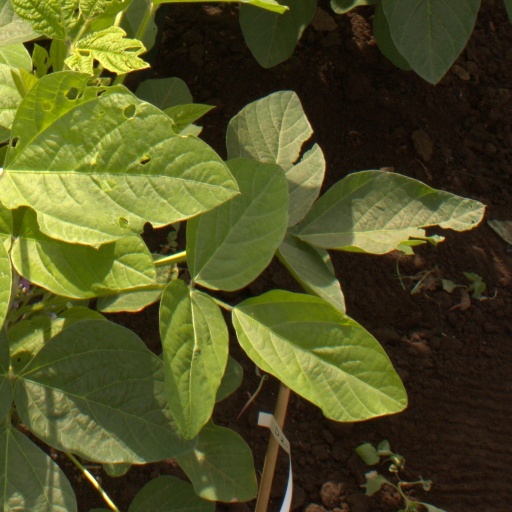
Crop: soybean